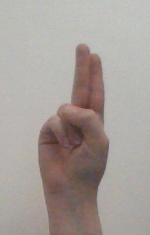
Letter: taa